Box hockey

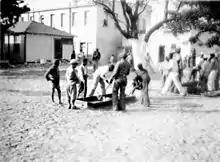
Four-player box hockey being played in Miami, 1935

Box hockey has little known origin, but the game has been around since at least the late 19th century, as described in various game books, such as "Games for the Playground, Home, School and Gym" (Jessie H. Bancroft, 1913) and "400 Games for School, Home, and Playground" (F.A. Owen Pub. Co., 1920).